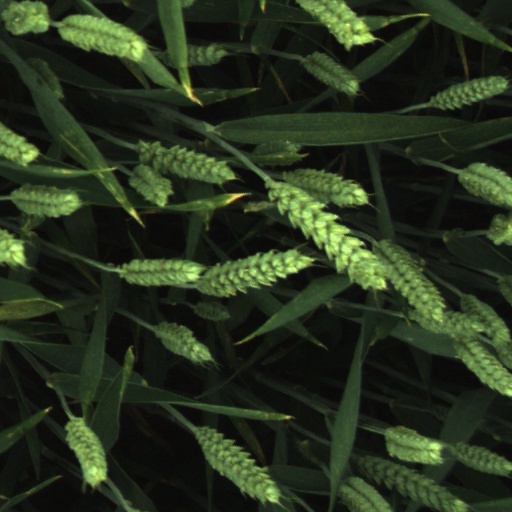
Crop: wheat